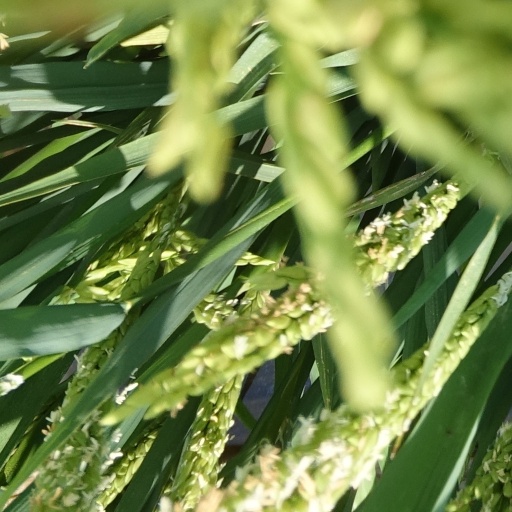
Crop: rice